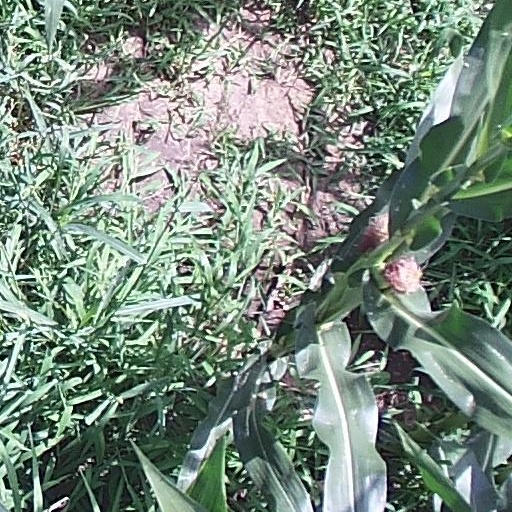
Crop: maize; corn